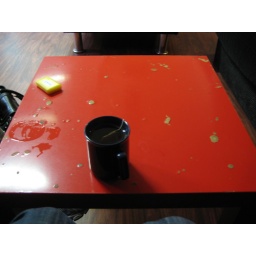
table in the hostel kitchen area